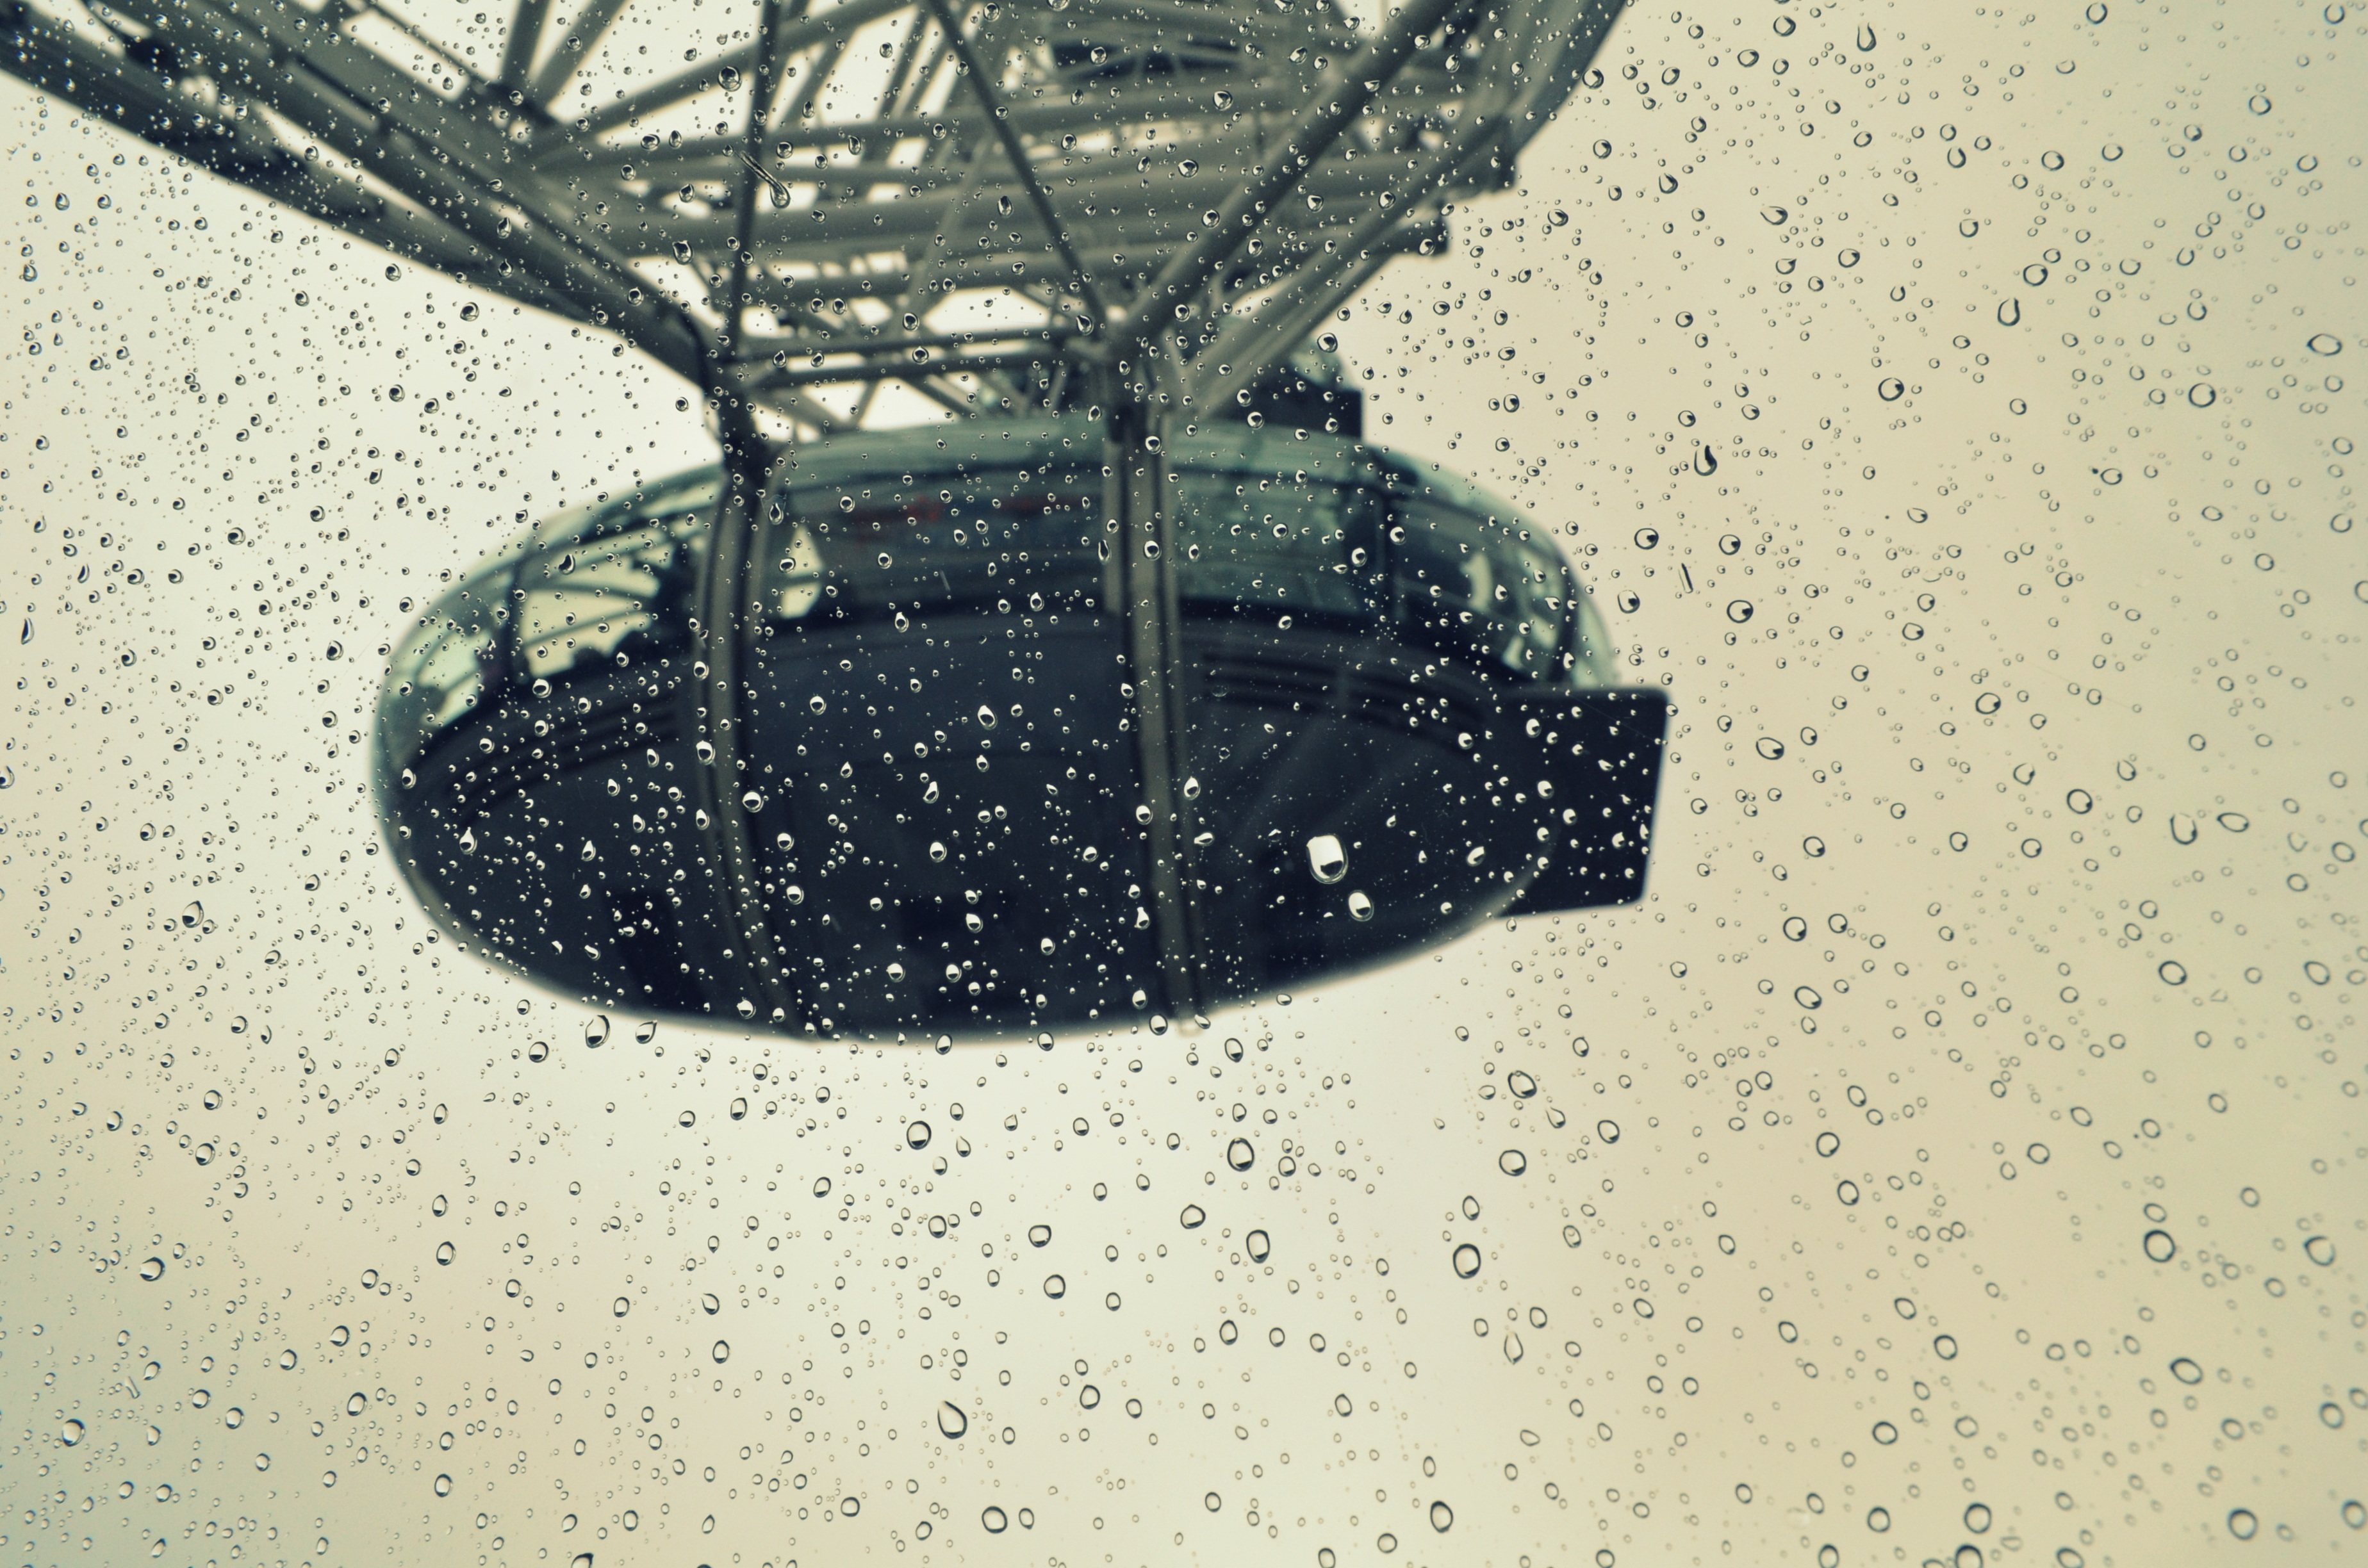
wing, sky, retro, rain, city, urban, travel, pattern, industrial, sightseeing, tourism, circle, uk, england, london, art, history, minimal, shape